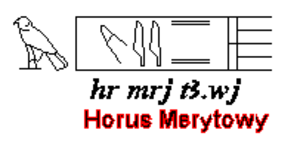
Faraos fem navne / Horus-navnet
Farao Merytowys Horus-navn i den nyere skrivemåde
Faraos Fem Navne var den navnestandard, der blev brugt af de gamle egyptiske konger, og de navne man kunne titulere Farao med. Navnene symboliserede jordisk magt og himmelsk vælde. De udgjorde også en slags programerklæring for kongens regentskab.